Esmail Jalayer

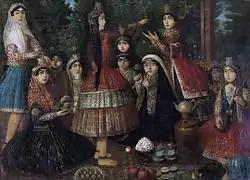
Ladies dancing around a Samovar by Esmail Jalayer

Esmail Jalayer was an Iranian painter notable artist of Naser al-Din Shah Qajar reign era (1848-1896). He was peculiarly well known for his works in two admired dissimilar classes of Qajar paintings. "irāni-sāzi" (focusing on Iranian templates, sketching on face-related aspects, make-up, costume, and comparatively unchanged by European influences) and "ṭabiʿat-sāzi" (concentrating on fauna and flora in a European realistic mode, targeting at realism). Esmail was the son of Haj Mohammad Khan Jalayer Kalati from a former and renowned family of Khorasan but there are no accurate details about the dates of his birth and death or location of the interment. Furthermore, just a few of his works have been written a date: one is a portrait of Naser al-Din Shah Qajar in watercolor, dated 1862, others include a depiction of a scene from the Anglo-Persian War (1856) companions and those of the founders and luminaries of Sufi sects and dervishes.